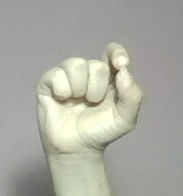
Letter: fa